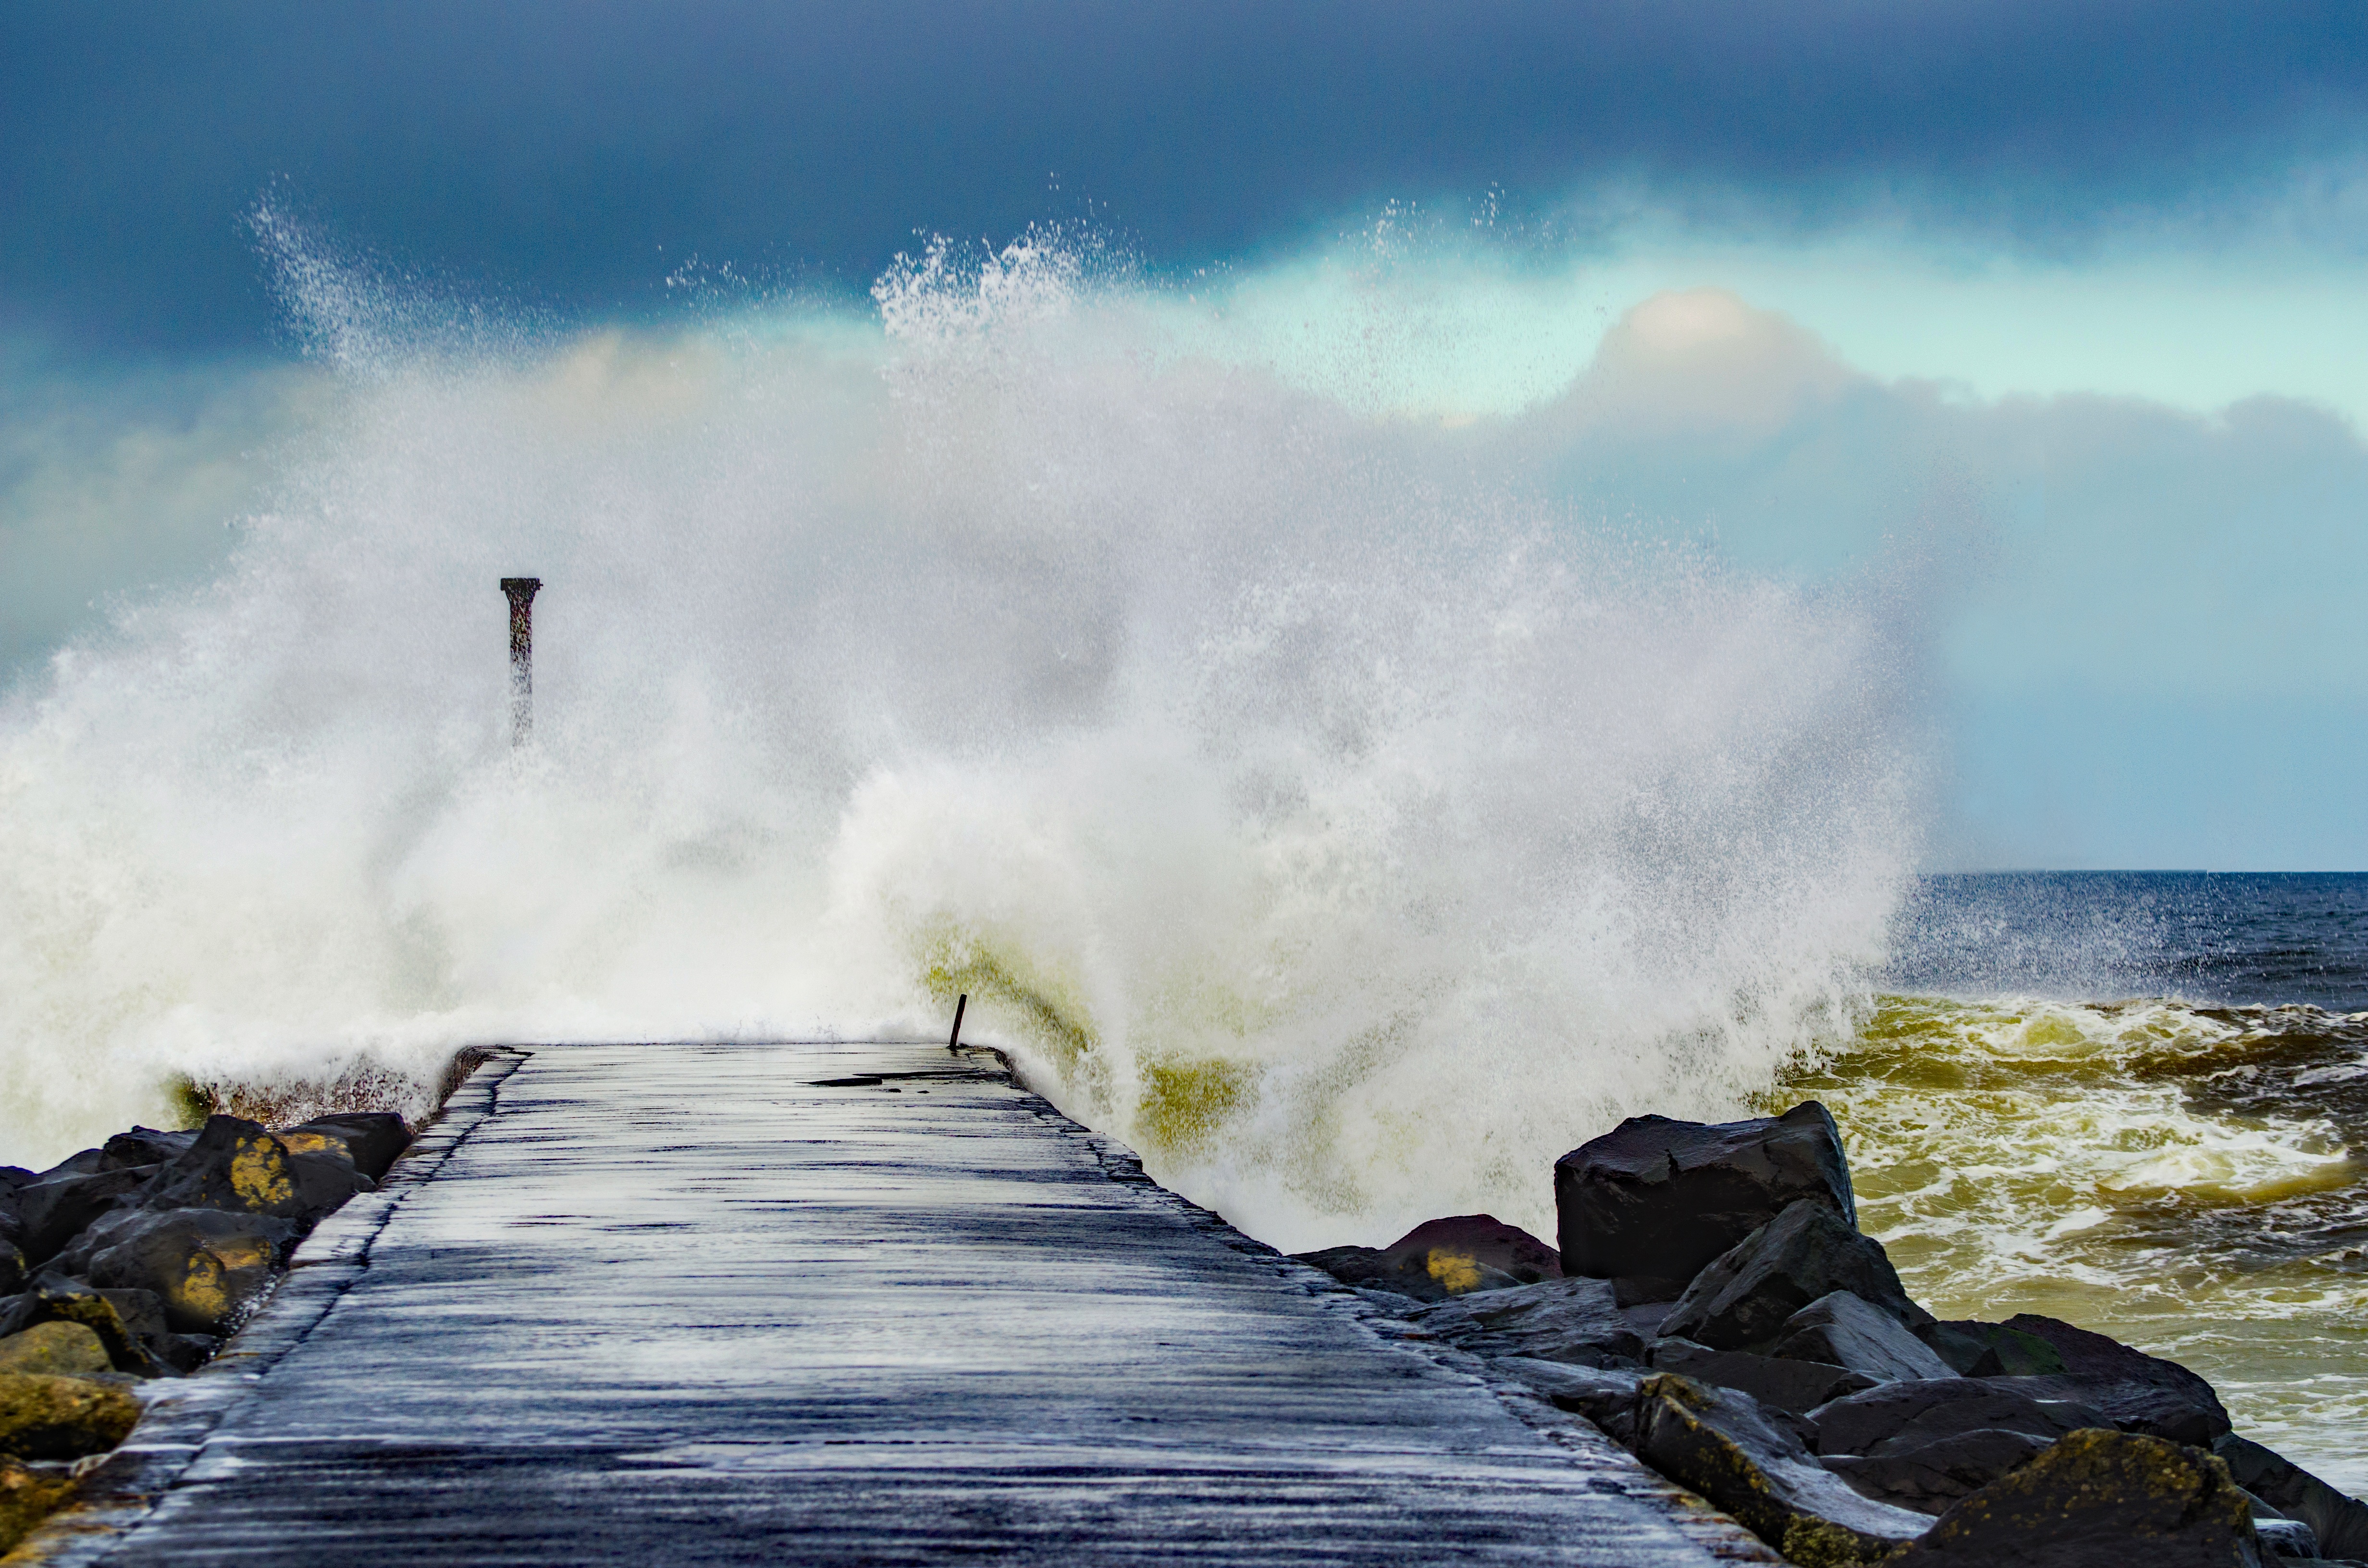
sea, coast, water, outdoor, ocean, horizon, cloud, sky, shore, wave, wind, pier, tide, surf, surfing, body of water, breakwater, wind wave, boardsport, surface water sports, coastal and oceanic landforms